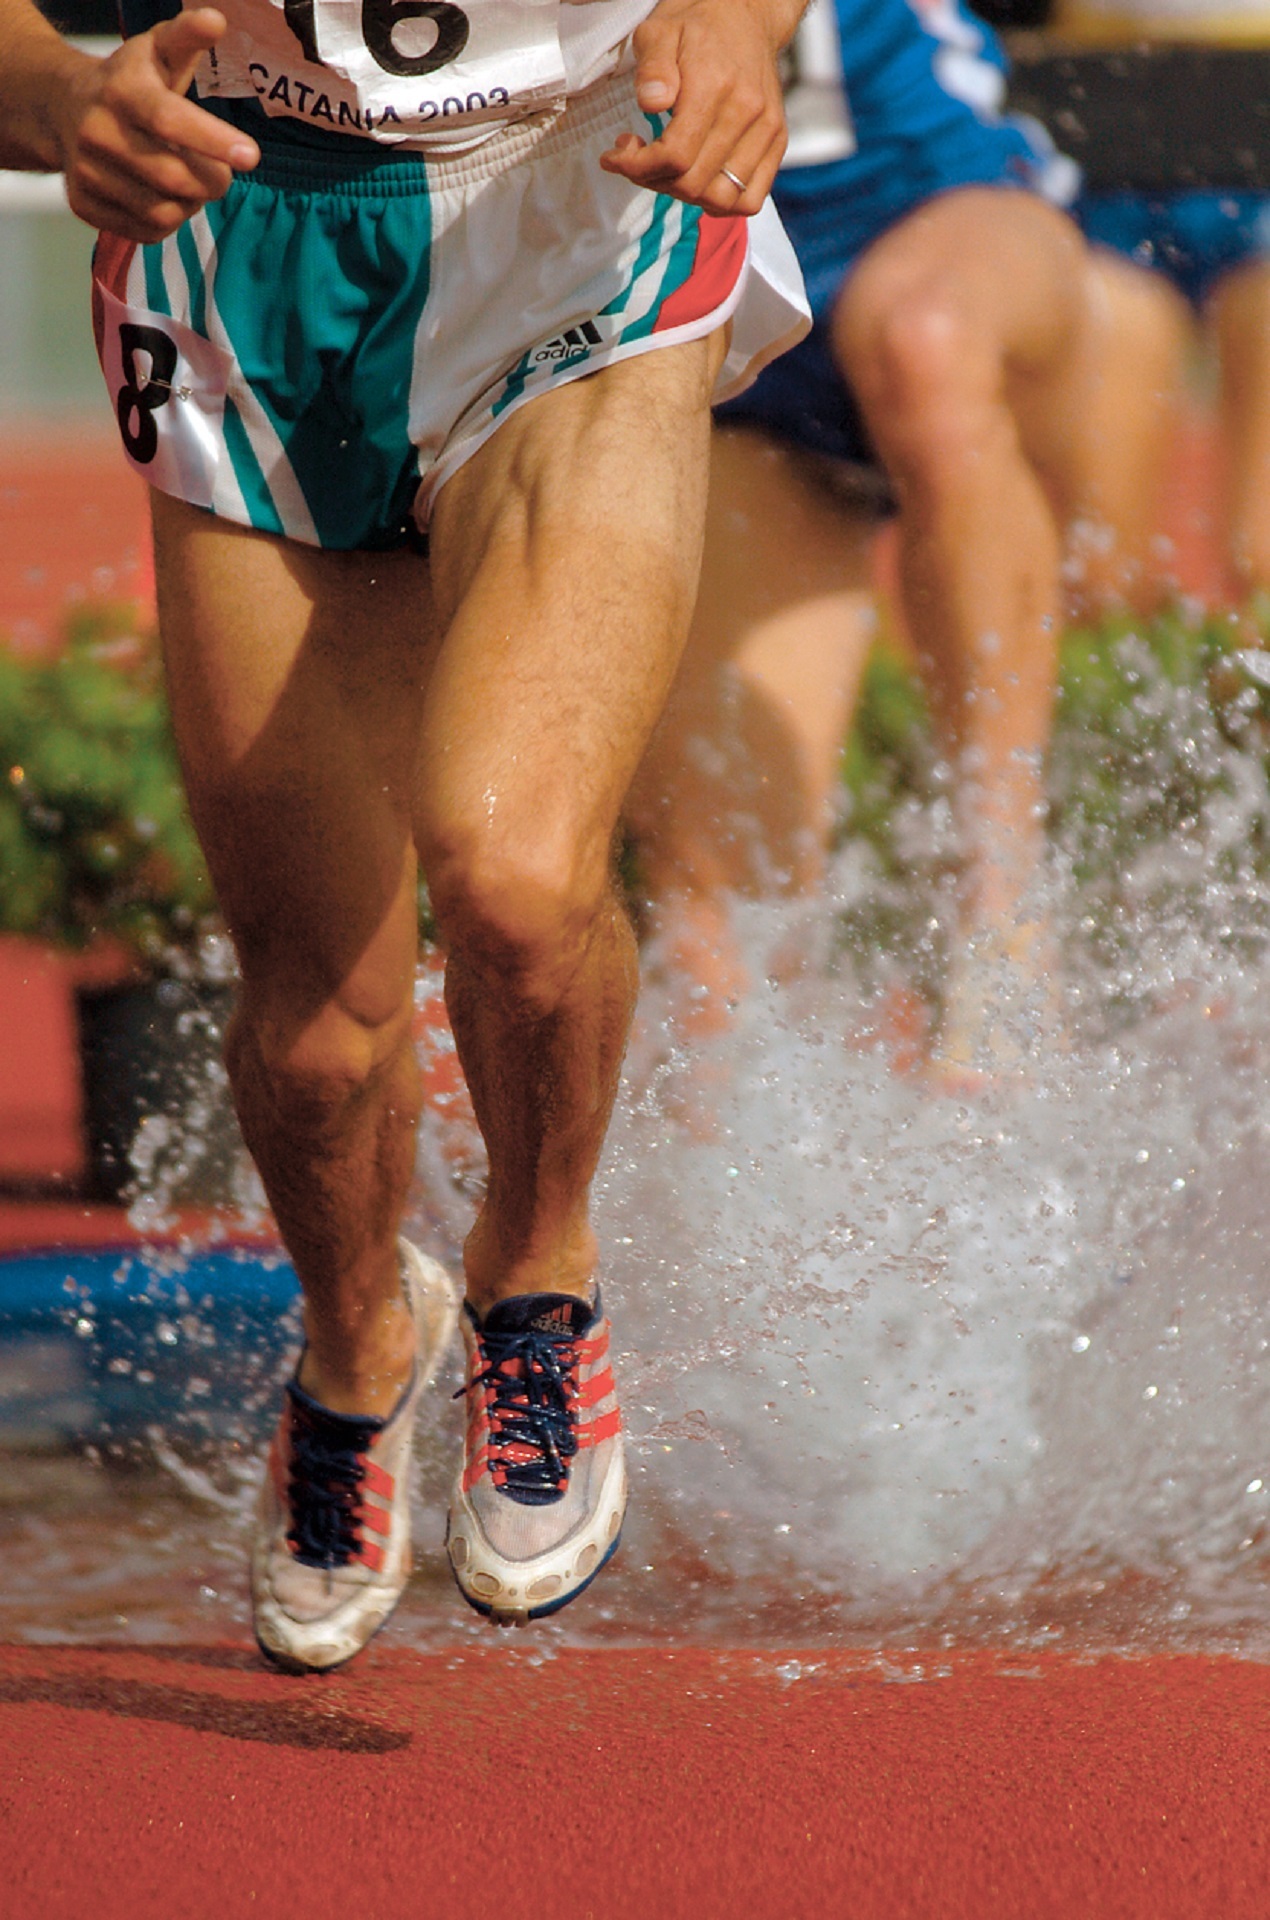
water, outdoor, sport, feet, running, male, motion, training, jogging, jogger, fitness, swimming, swimmer, shoes, race, competition, men, sports, endurance, athlete, athletics, sprint, active, jog, human action, endurance sports, track and field athletics, runners legs